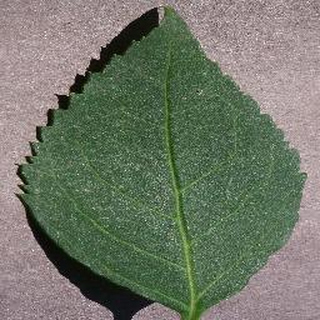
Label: healthy_cherry